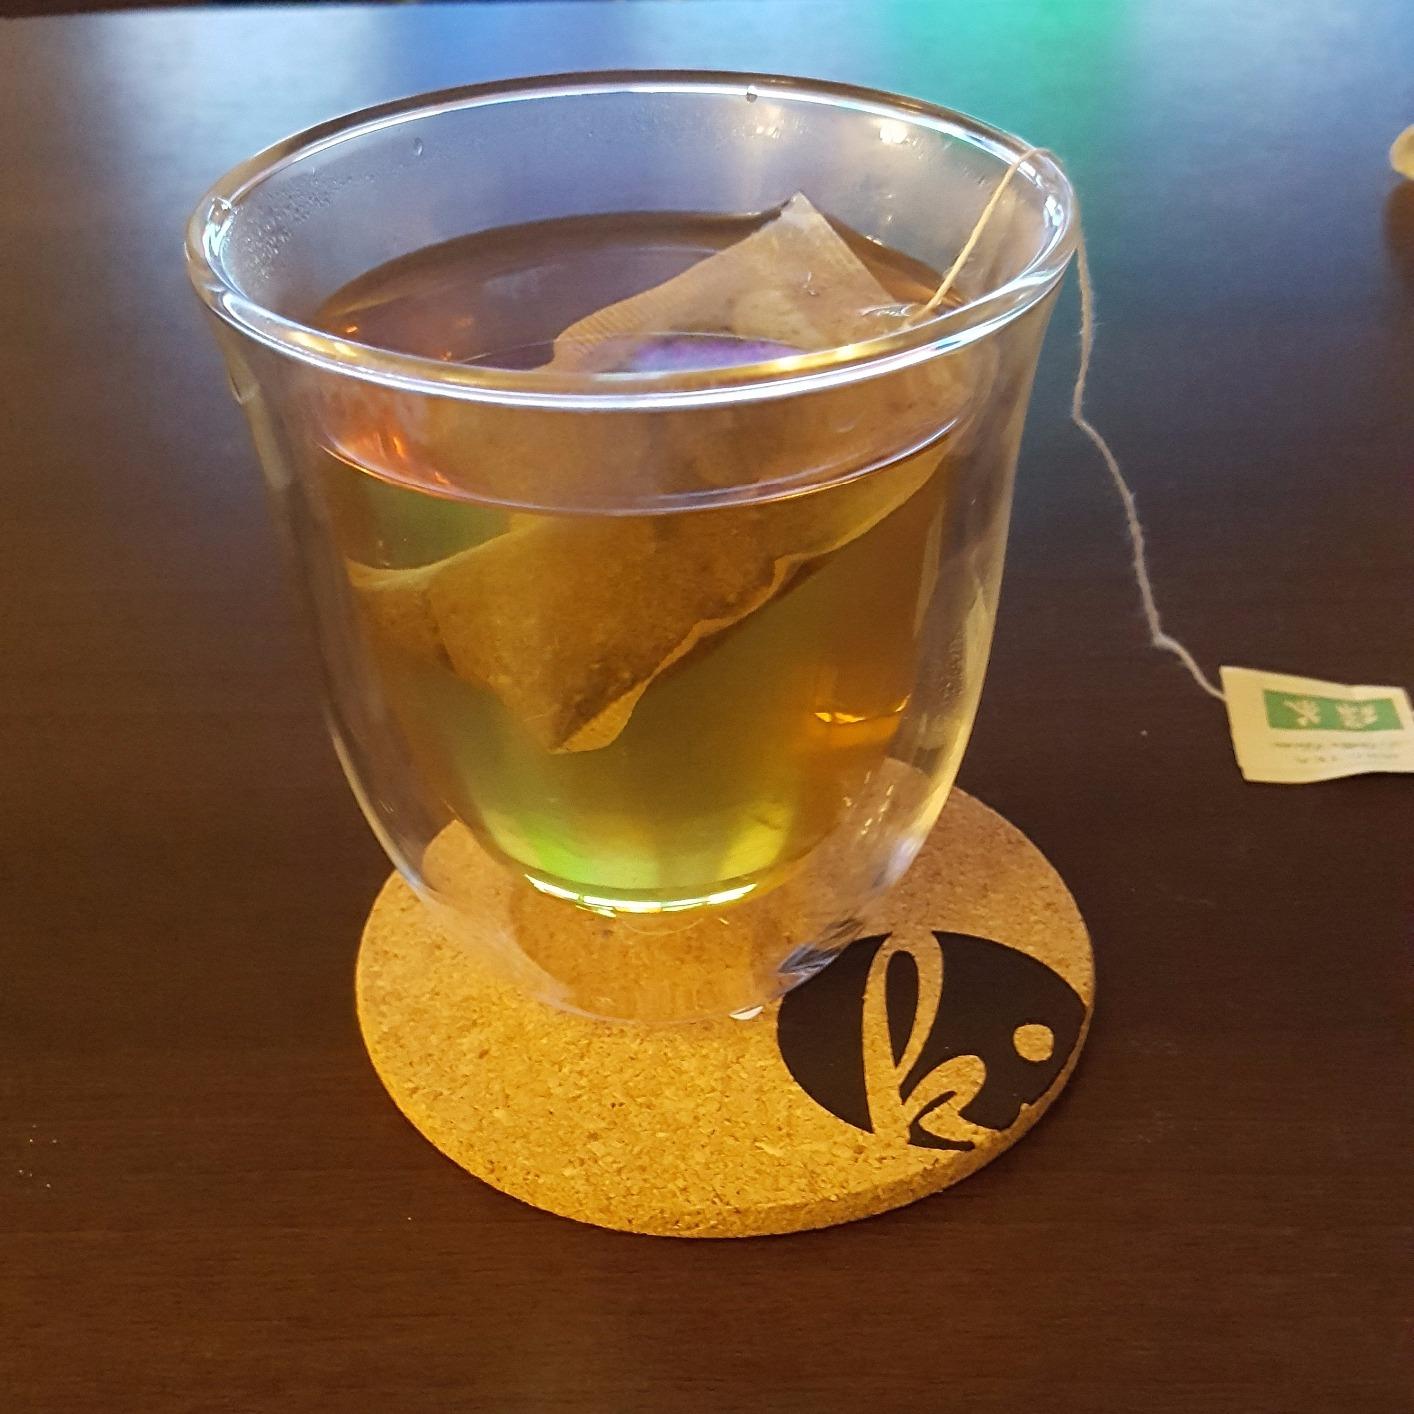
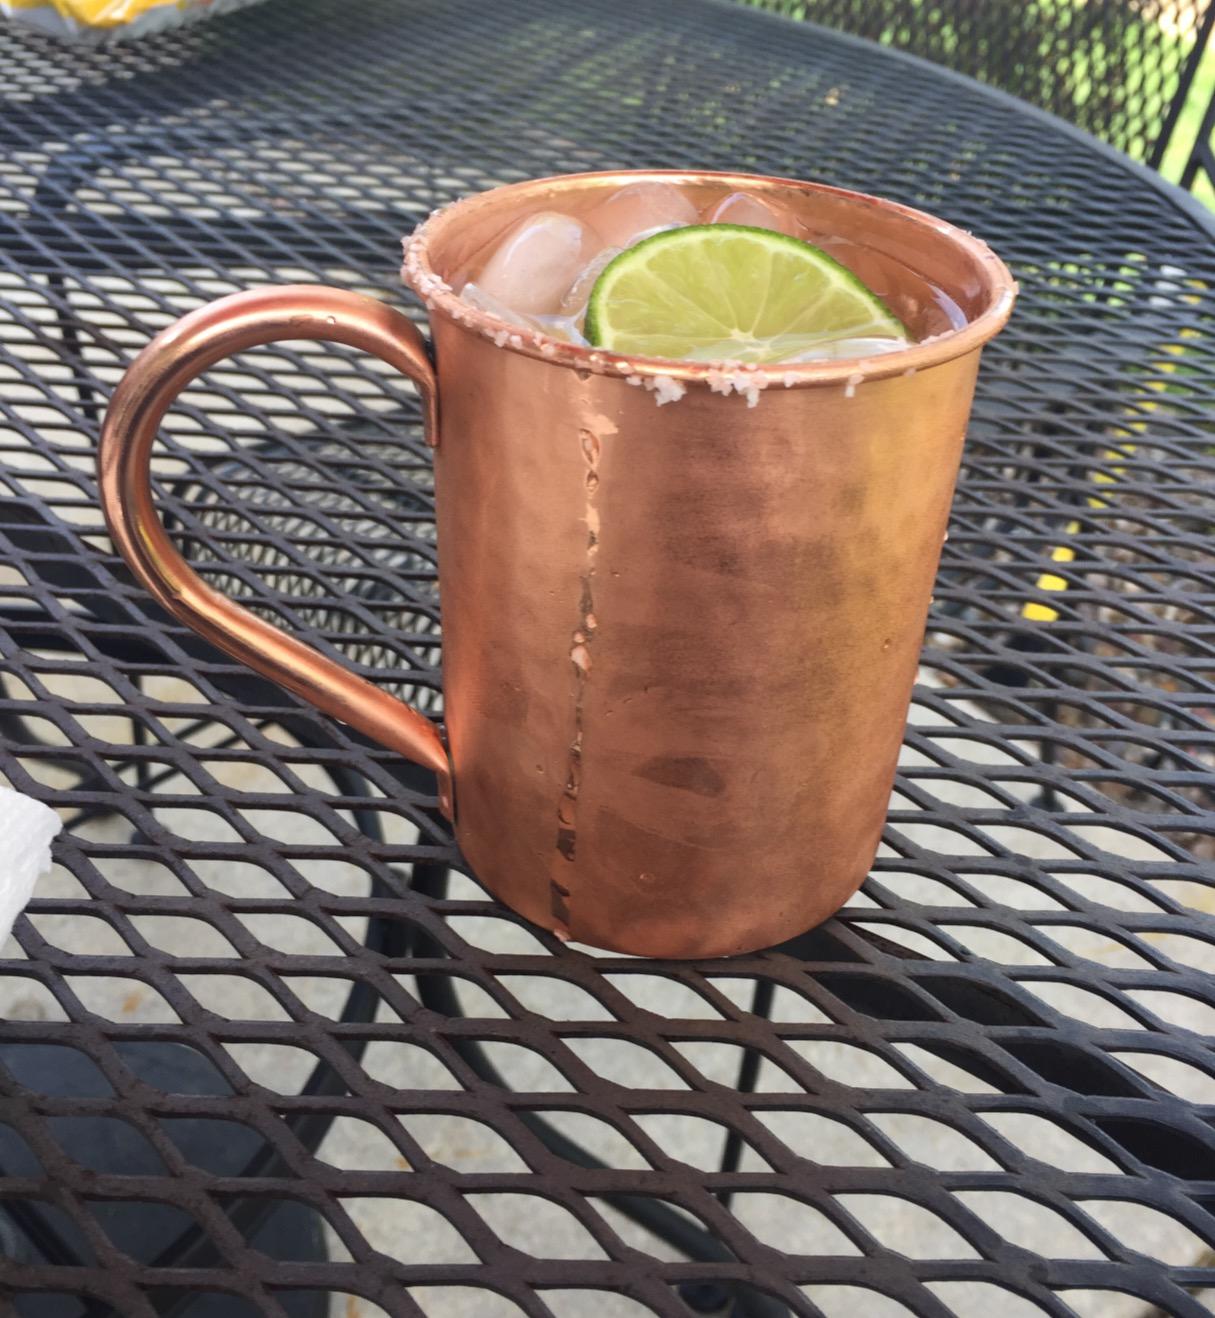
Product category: items_mug
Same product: no